Mallorca

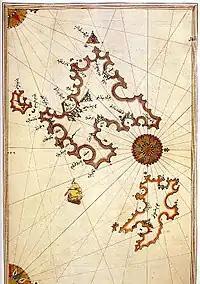
Map of Mallorca and Menorca by the Ottoman admiral Piri Reis

The Polish composer and pianist Frédéric Chopin, together with French writer Amantine Lucile Aurore Dupin (pseudonym: George Sand), resided in Valldemossa in the winter of 1838–39. Apparently, Chopin's health had already deteriorated and his doctor recommended that he go to the Balearic Islands to recuperate, where he still spent a rather miserable winter.